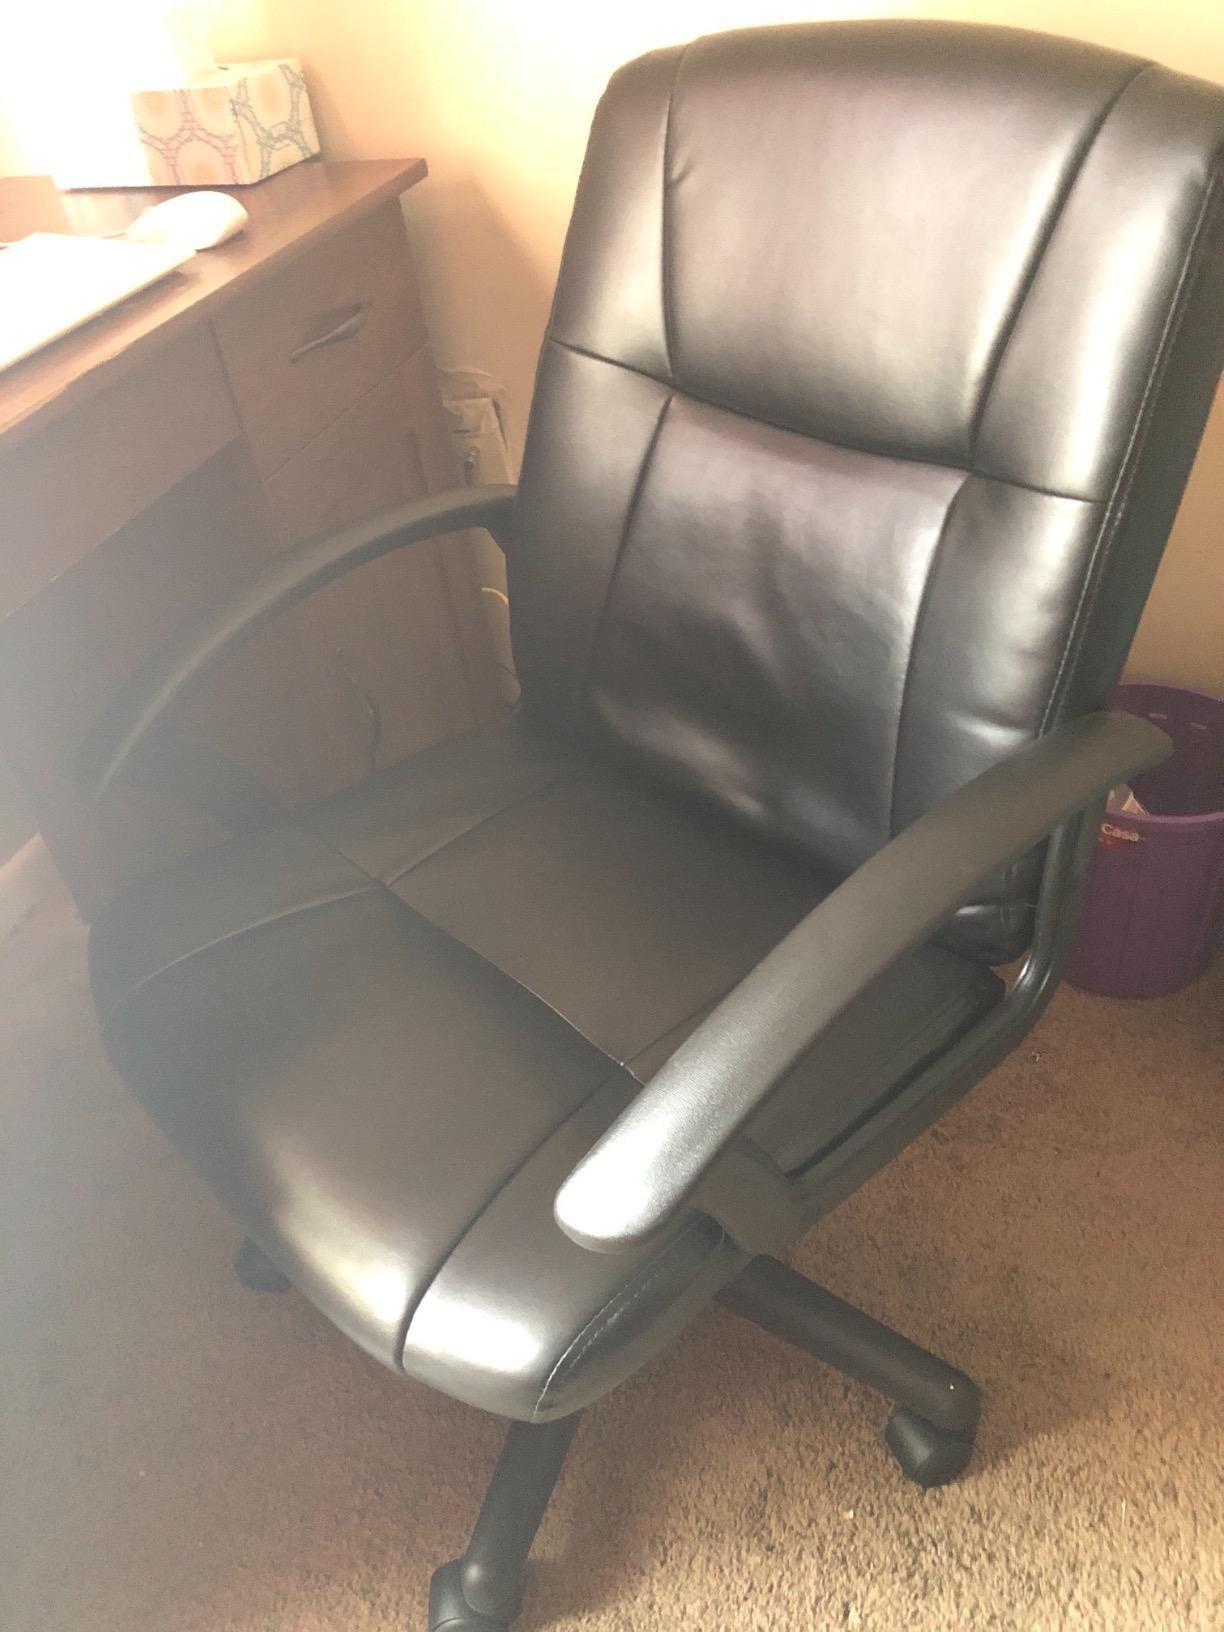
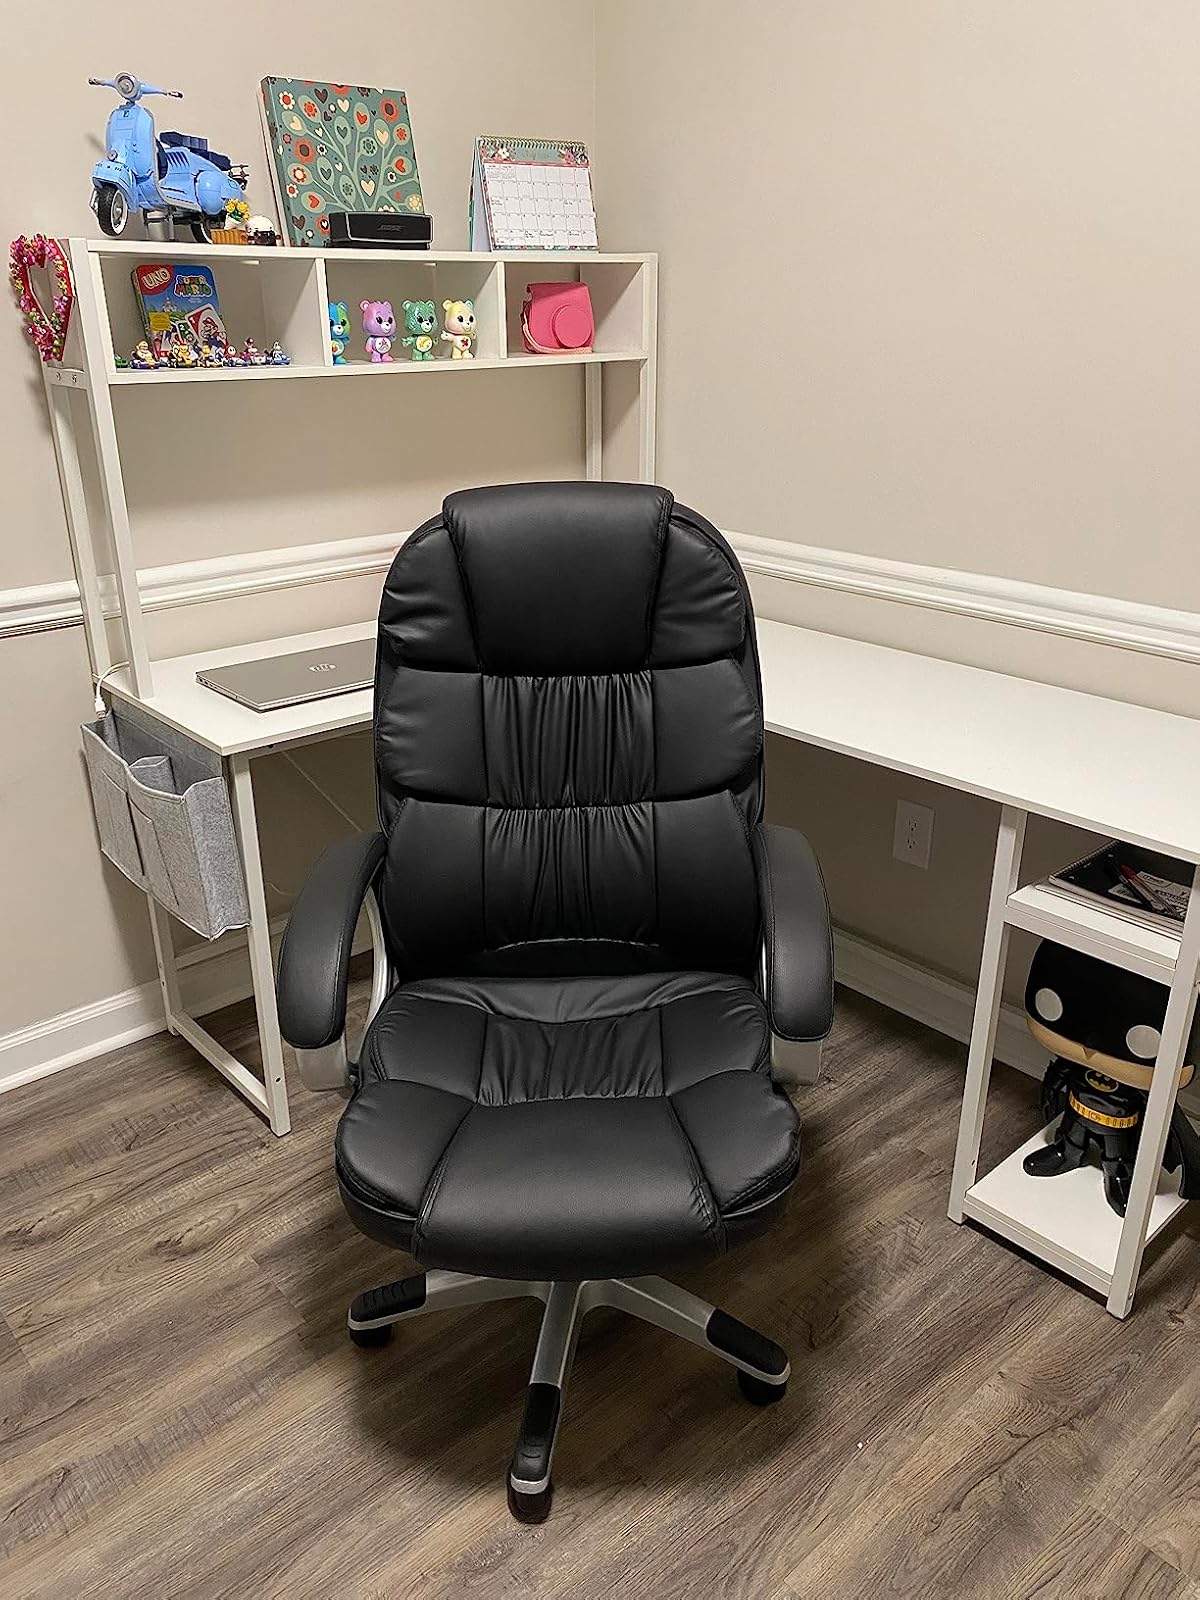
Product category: items_chair
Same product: no